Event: Nepal Earthquake
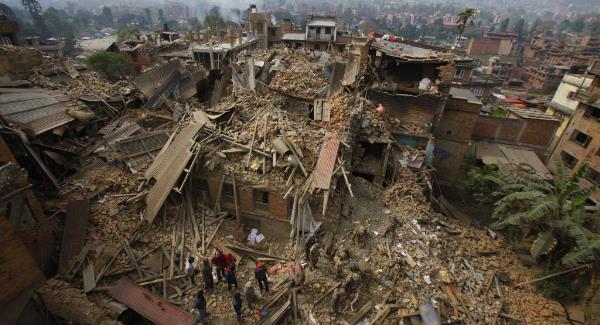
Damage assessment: damage